Héroes Inmortales VII

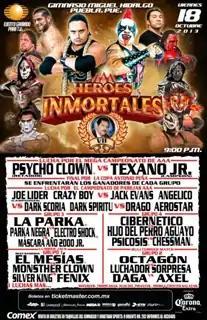
Promotional poster featuring various AAA wrestlers

"Héroes Inmortales" VII (Spanish for "Immortal Heroes VII") was a professional wrestling event produced by the AAA promotion. The event, which commemorated the seventh anniversary of the death of AAA founder Antonio Peña, took place on October 18, 2013, at "Gimnasio Miguel Hidalgo" in Puebla, Puebla. While the 2011 and 2012 Peña memorial shows were both simply billed as "Héroes Inmortales", the 2013 edition returned to using a Roman numeral, VII for seven, in its name. The event was headlined by El Texano Jr. defending the AAA Mega Championship against Psycho Clown and also featured the annual Copa Antonio Peña. The event also included a memorial ceremony for AAA wrestler and the uncle of Psycho Clown, El Brazo, who died due to complications from diabetes three days before the event.